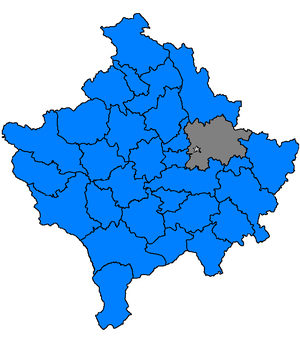
Pristina est la capitale et la plus grande ville du Kosovo. Selon le recensement kosovar de 2011, la ville intra muros compte 505 857 habitants et sa zone métropolitaine intra muros 145 149.